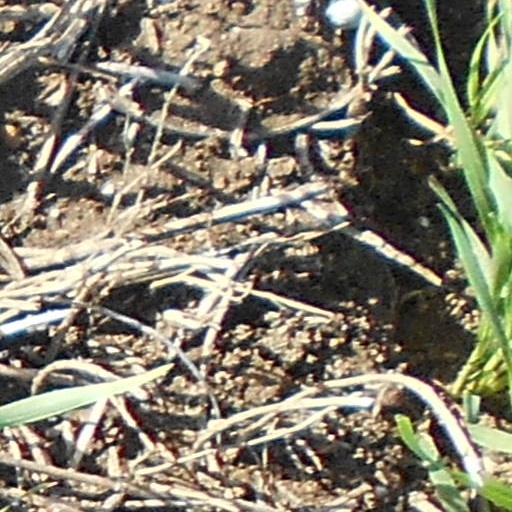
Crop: wheat